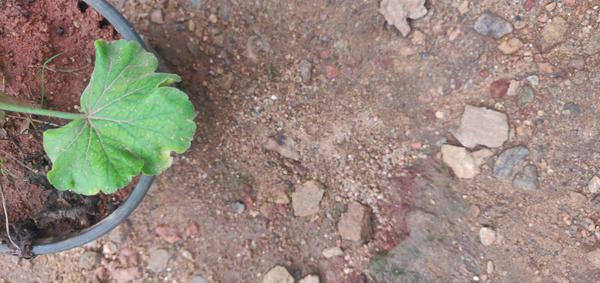
Plant: Geranium